Brunello di Montalcino

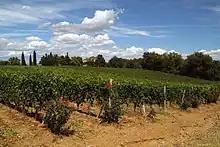
Brunello vines in Montalcino

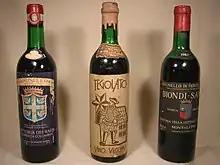
Brunello di Montalcino Biondi Santi, 1967 – Brunello di Montalcino Fattoria dei Barbi, 1968, bottle n° R7381 – Tegolato, 1966, produced bottles: 39,200, bottle n° 20,910

Montalcino has one of the warmest and driest climates in Tuscany with the grapes in the area ripening up to a week earlier than in nearby Montepulciano. It is the most arid Tuscan DOCG, receiving an average annual rainfall of around 700 mm, in contrast to the Chianti region which receives an average of 900 mm. As with all of the Northern Hemisphere, the north-facing slopes receive fewer hours of sunlight and are generally cooler than the south-facing slopes. Thus, vineyards planted on the north-facing slopes ripen more slowly and tend to produce wines that are racier and more aromatic. Vineyards on the southern and western slopes receive more intense exposure to sunlight and more maritime winds which produces wines with more power and complexity. The top producers in the area have vineyards on both slopes, and make use of a blend of both styles.